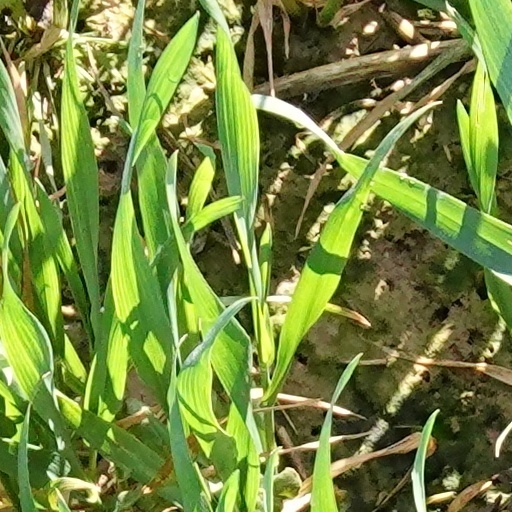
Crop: wheat